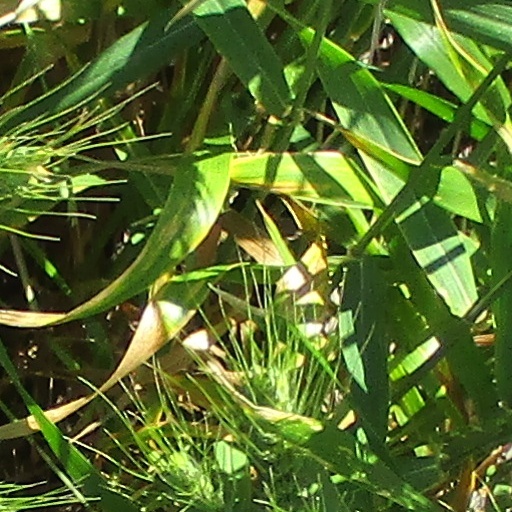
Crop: wheat